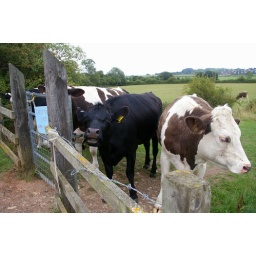
Seend Park swing bridge (155), near Bowerhill, Kennet and Avon Canal, 21.8.2010. Cattle in adjacent field